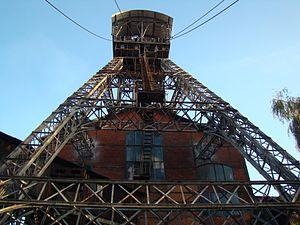
La route européenne du patrimoine industriel est un réseau d'infrastructures touristiques formant un itinéraire touristique ayant pour thème le patrimoine industriel européen.